Colegio Cesar Chavez

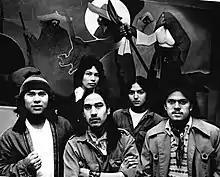
Colegio students pose in front of a mural they painted in the main campus building.

Colegio's core educational foundation consisted of work in four areas: Social Science (Anthropology, Economics, Political Science, Psychology, Sociology); the Humanities (Literature, History, Arts, Philosophy, Language); Natural Sciences and Mathematics; oral and written bilingual Communications. Each student was required to complete fifteen credit hours in each area, totaling 60 credit hours. Credit transfers from parallel areas was allowed. Students could also receive credit for prior learning.